Camden Town

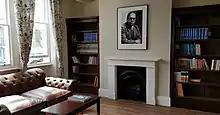
Ambedkar House

Parts of the A503 (Camden Road) and A400 (Camden High Street and Camden Street) are designated as red routes on which vehicles may not stop for any reason, managed by Transport for London (TfL) rather than the borough. Black taxis ply for hire in the area and there are minicab offices.